Answer in natural language. How many Paintings are visible in the scene? Choose between the following options: 4, 2, 0, 2 or 3
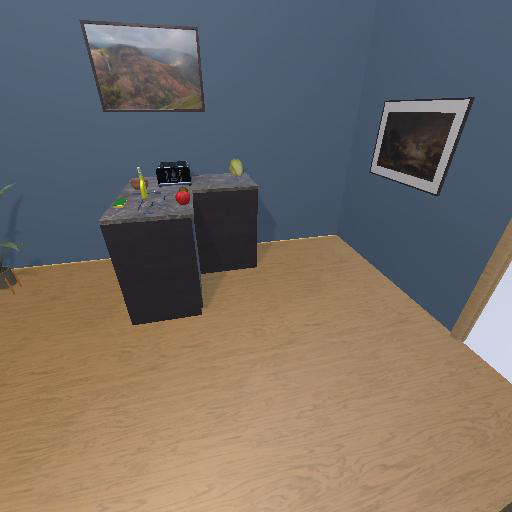
<answer>2</answer>